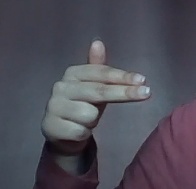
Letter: ghain